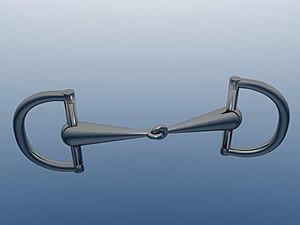
Le mors est une pièce de harnachement, le plus souvent métallique, insérée dans la bouche d'un équidé, généralement un cheval. En complément avec le filet ou la bride et équipé de rênes, il permet à un cavalier de contrôler la vitesse et la direction de sa monture grâce à ses mains. Il existe de nombreux modèles de mors différents.